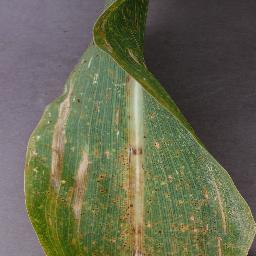
Label: Corn___Northern_Leaf_Blight